Henrikh Mkhitaryan

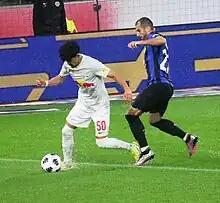
Mkhitaryan (right) playing for Inter in 2023

On 22 January 2018, Arsenal announced the signing of Mkhitaryan from Manchester United, as part of a swap deal with Alexis Sánchez moving in the other direction. On 3 February 2018, he made his first start for Arsenal in a 5–1 home win over Everton, claiming three assists. Mkhitaryan returned from injury to face Manchester United at Old Trafford, scoring Arsenal's only goal in an eventual 2–1 loss, refusing to celebrate the goal out of respect for his former team.